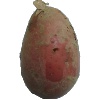
Label: Potato Red 1